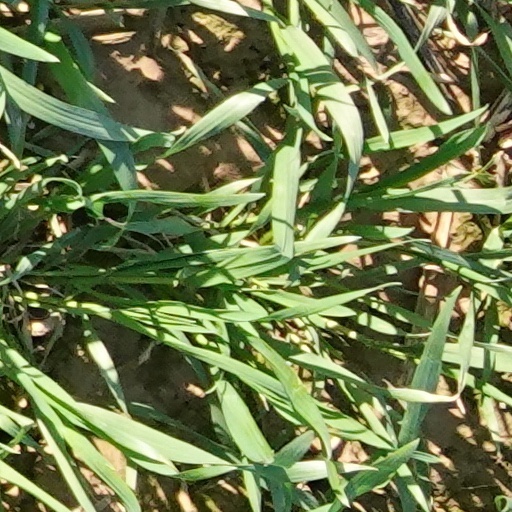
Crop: wheat